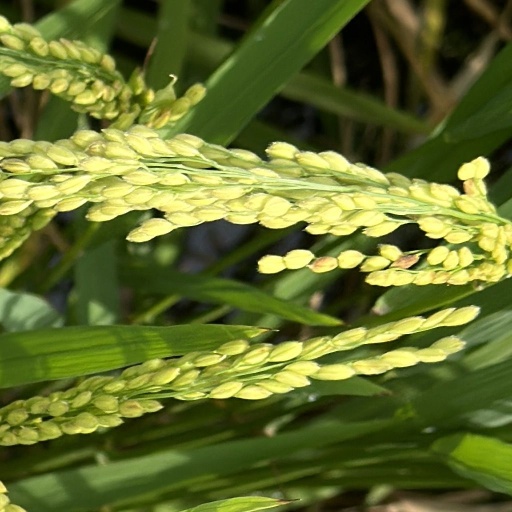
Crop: rice